Torture Museum, Amsterdam

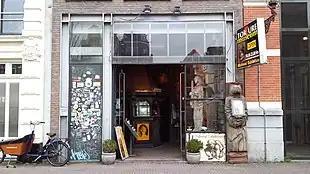
Main entrance of Torture Museum, Amsterdam

The Torture Museum, Amsterdam is located in Amsterdam, near the Bloemenmarkt overlooking the Singel. It exhibits historical instruments of torture.